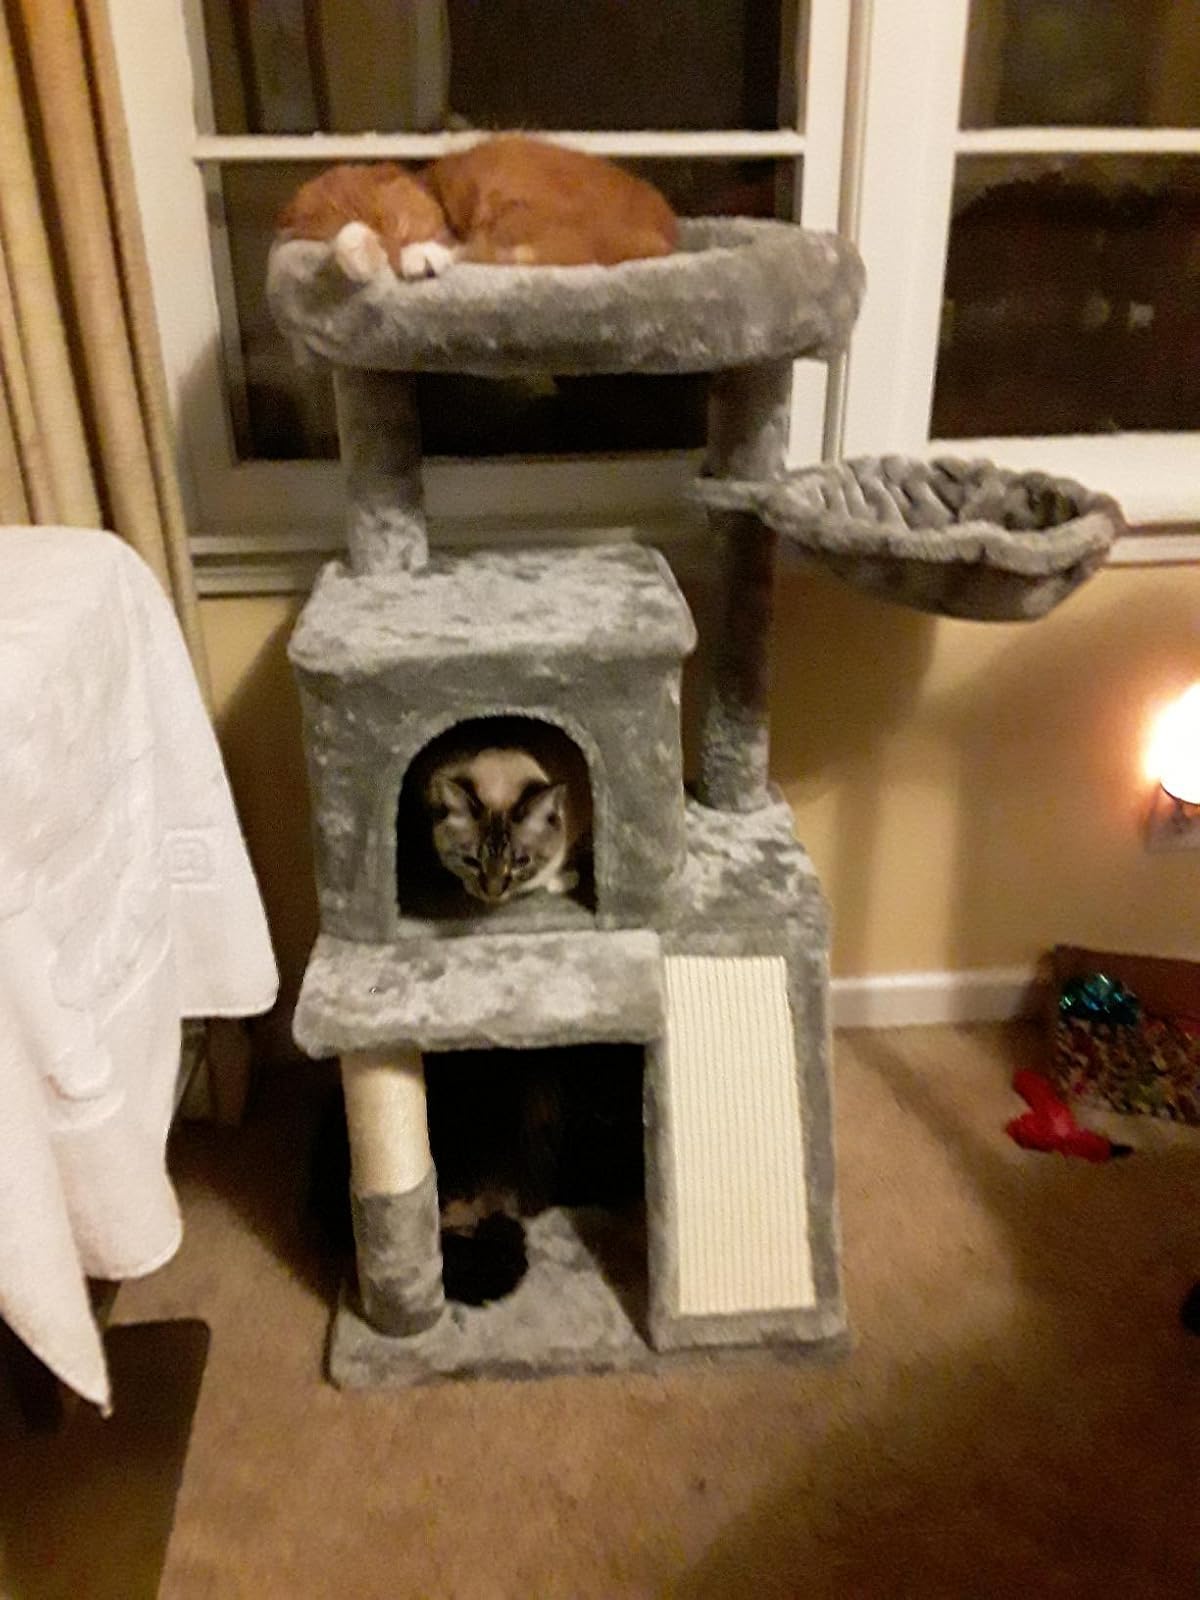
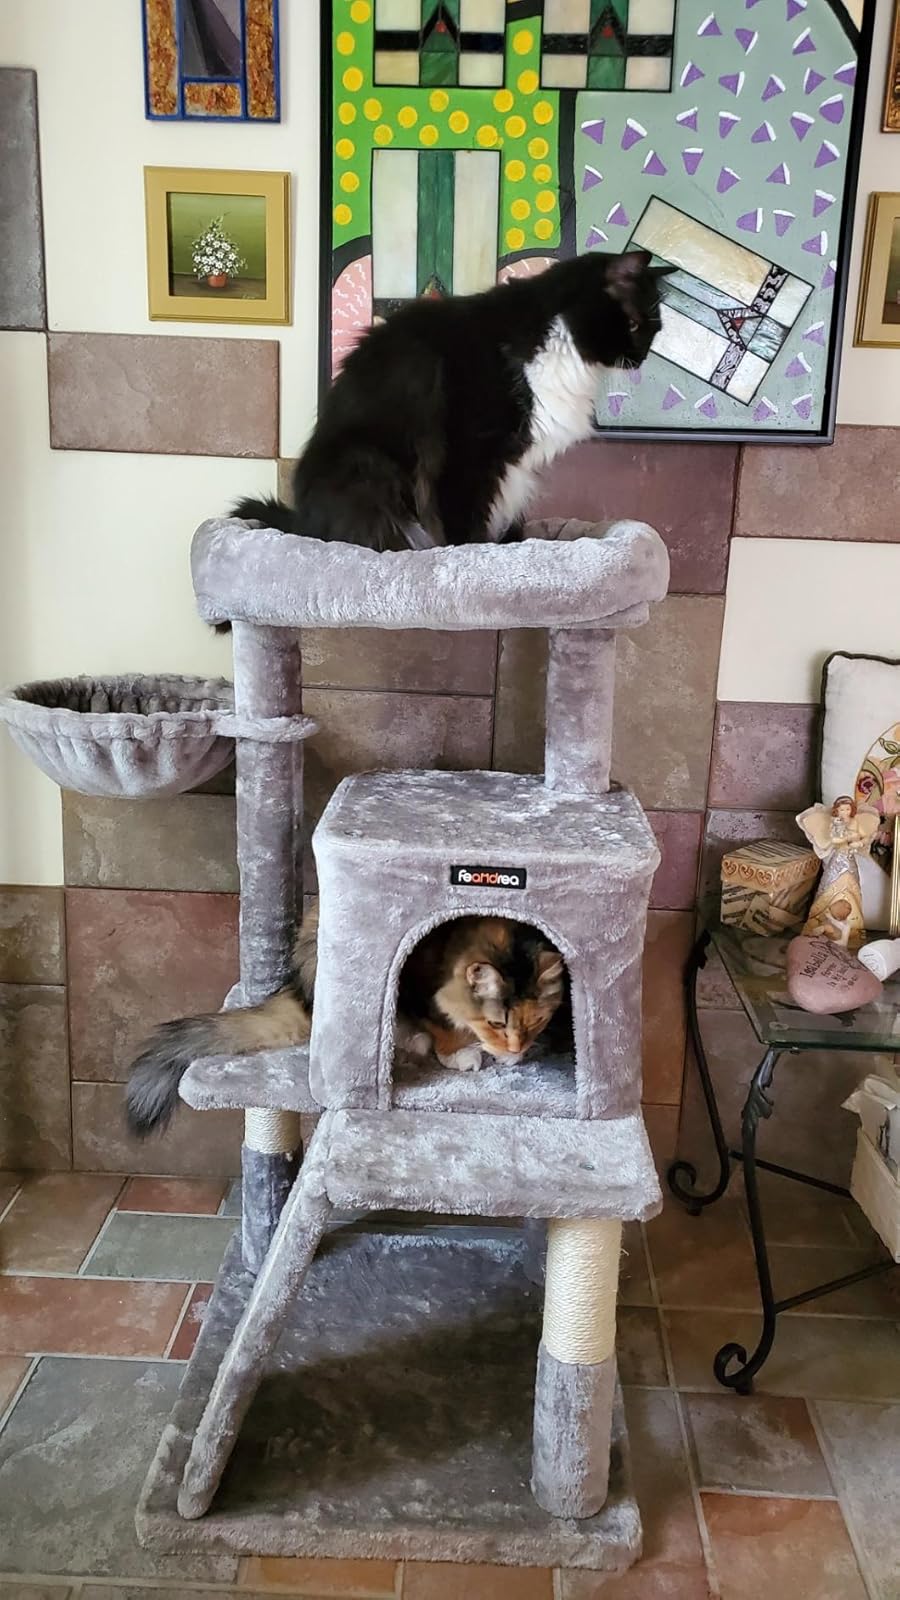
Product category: items_cat tree
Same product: yes